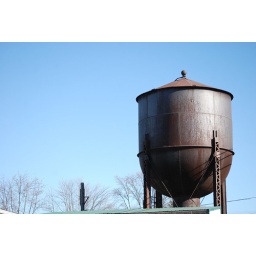
An old rusted water tower next to the train tracks in Jeffersonville, Ohio